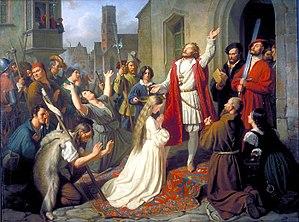
Hans Bockhold ou encore Jan Bockelson dit Jean de Leyde, du nom de sa ville natale, est le chef tyrannique des anabaptistes de la ville rhénane de Münster, promue sous sa direction au statut de Nouvelle Jérusalem.
Johann Karl Bähr est un peintre et un écrivain allemand.
Cette page concerne l'année 1534 du calendrier julien.